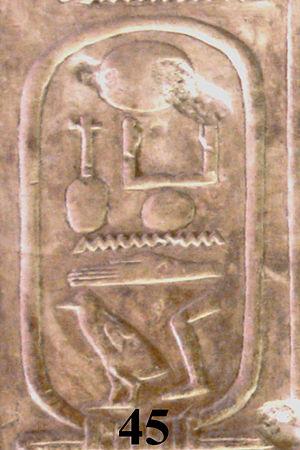
Néferkarê IV Khendou est un souverain égyptien de la VIIᵉ dynastie. Il est le 45ᵉ roi sur la liste d'Abydos.